Villeny

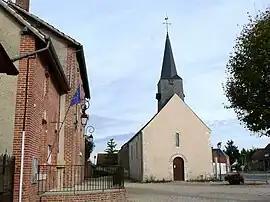
Town hall and church

Villeny is a commune in the Loir-et-Cher department in central France.